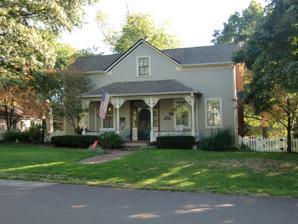
Building: Hanson House (Florissant, Missouri)
Country: United States of America
Year built: 1897
Historic house in Missouri, United States United States historic place Hanson House U.S. National Register of Historic Places Show map of Missouri Show map of the United States Location 704 Ste. Catherine, Florissant, Missouri Coordinates 38°47′30″N 90°19′34″W / 38.79167°N 90.32611°W / 38.79167; -90.32611 Area less than one acre Built 1897 MPS St. Ferdinand City MRA NRHP reference No. 79003654 Added to NRHP September 12, 1979 The Hanson House in Florissant, Missouri is a historic house located at 704 Ste. Catherine.  The house was built in 1897 in what was then an outlying area of the City of St. Ferdinand , and was renovated in 1947. It was added to the National Register of Historic Places in 1979. It is a frame house, vernacular in style, but with some classical details such as "entablature window heads". According to a historic resources inventory done in Florissant in 1978, echoed also in a 1979 study, it has the "finest Eastlake porch in area." The 1947 renovations were to enlarge the basement, remove old buildings behind, and install an indoor bathroom. In the 1970s the area of St. Ferdinand was assessed for its historic resources, leading to the listing in 1979 of the Hanson House and many other houses, buildings, and historic districts on the National Register of Historic Places . References